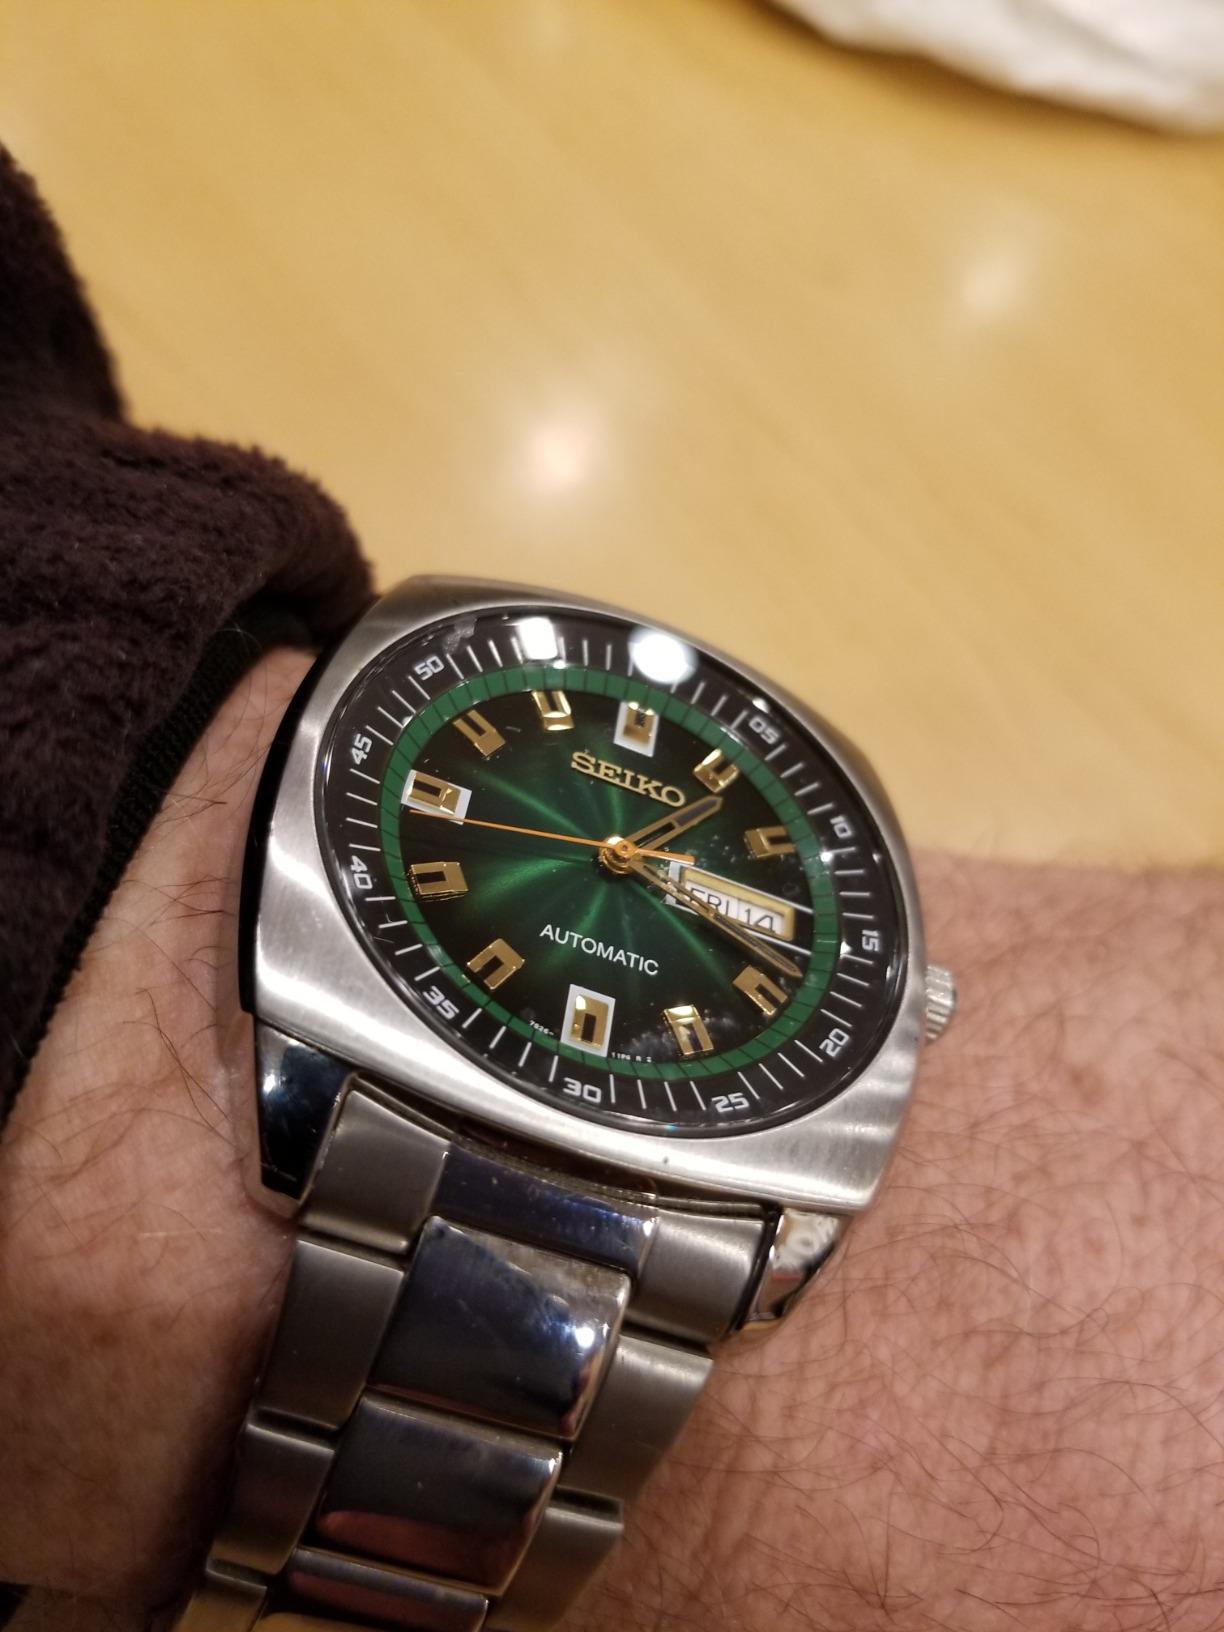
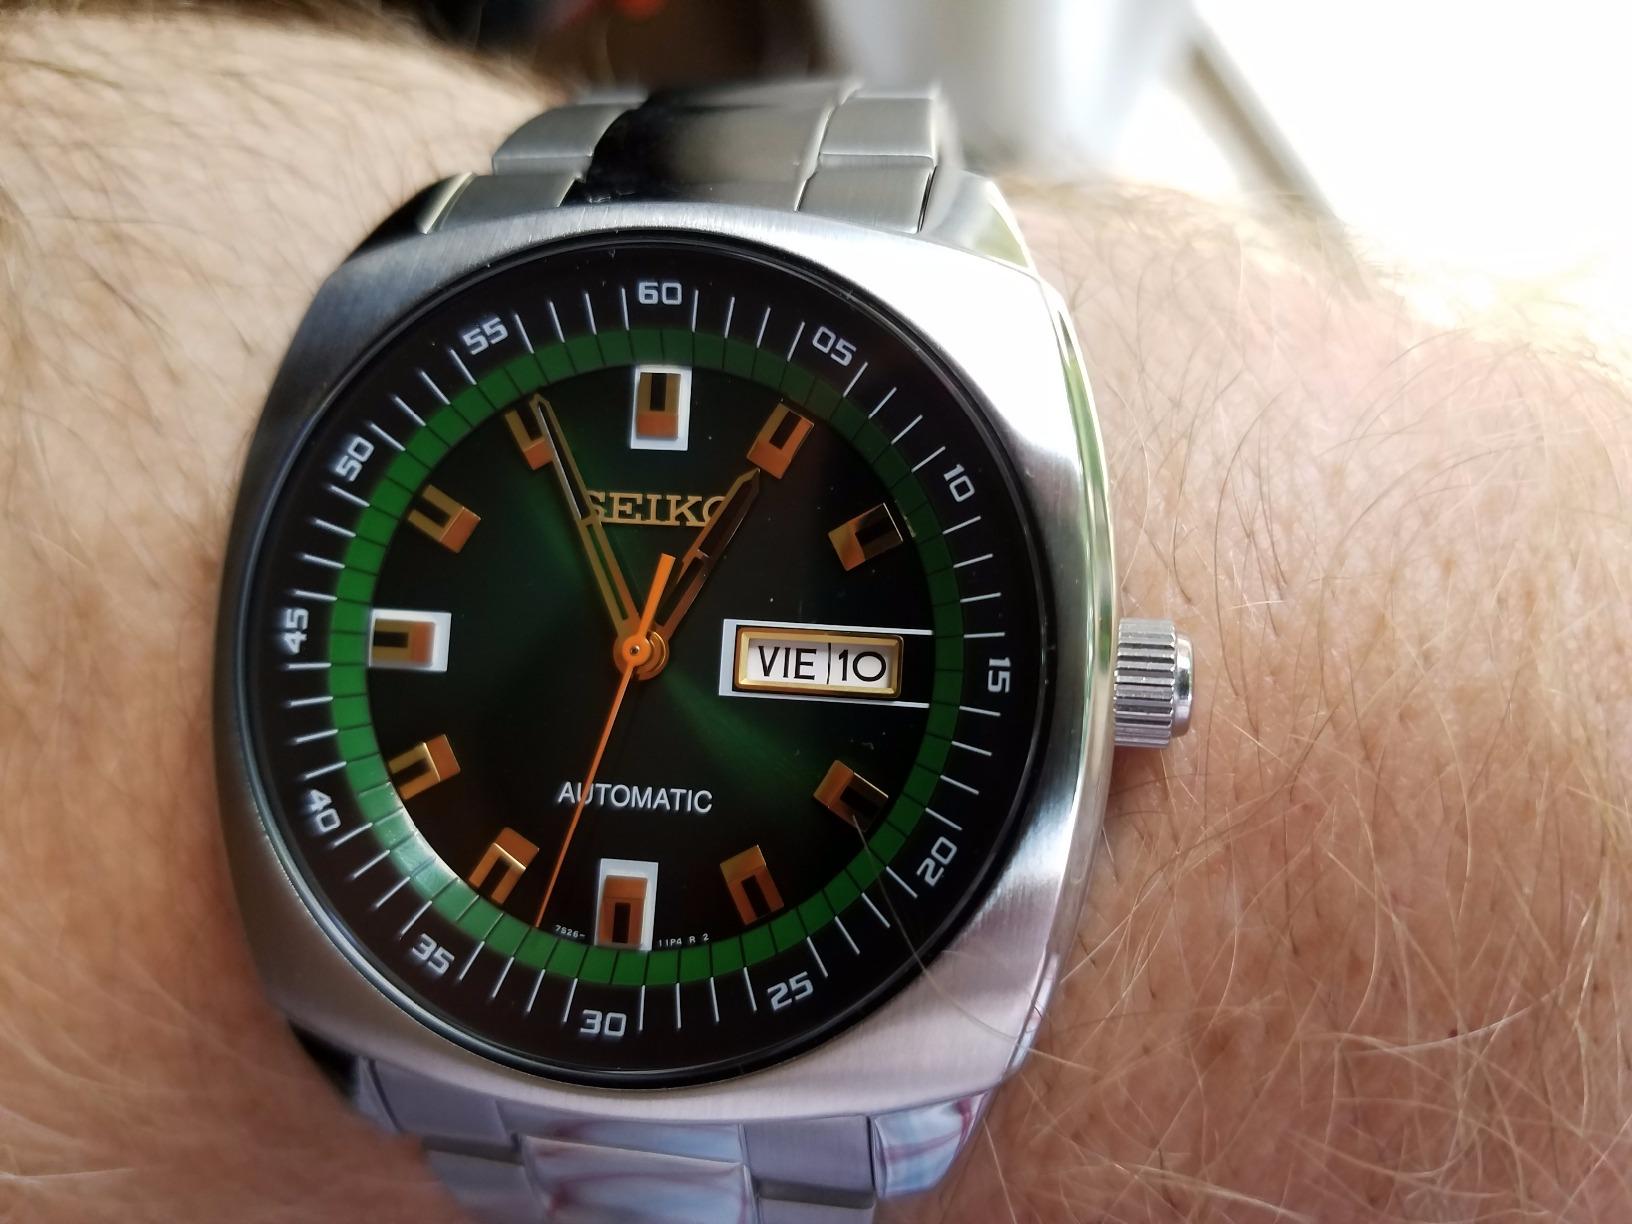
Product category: accessories_watch
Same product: yes